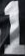
Number: 1